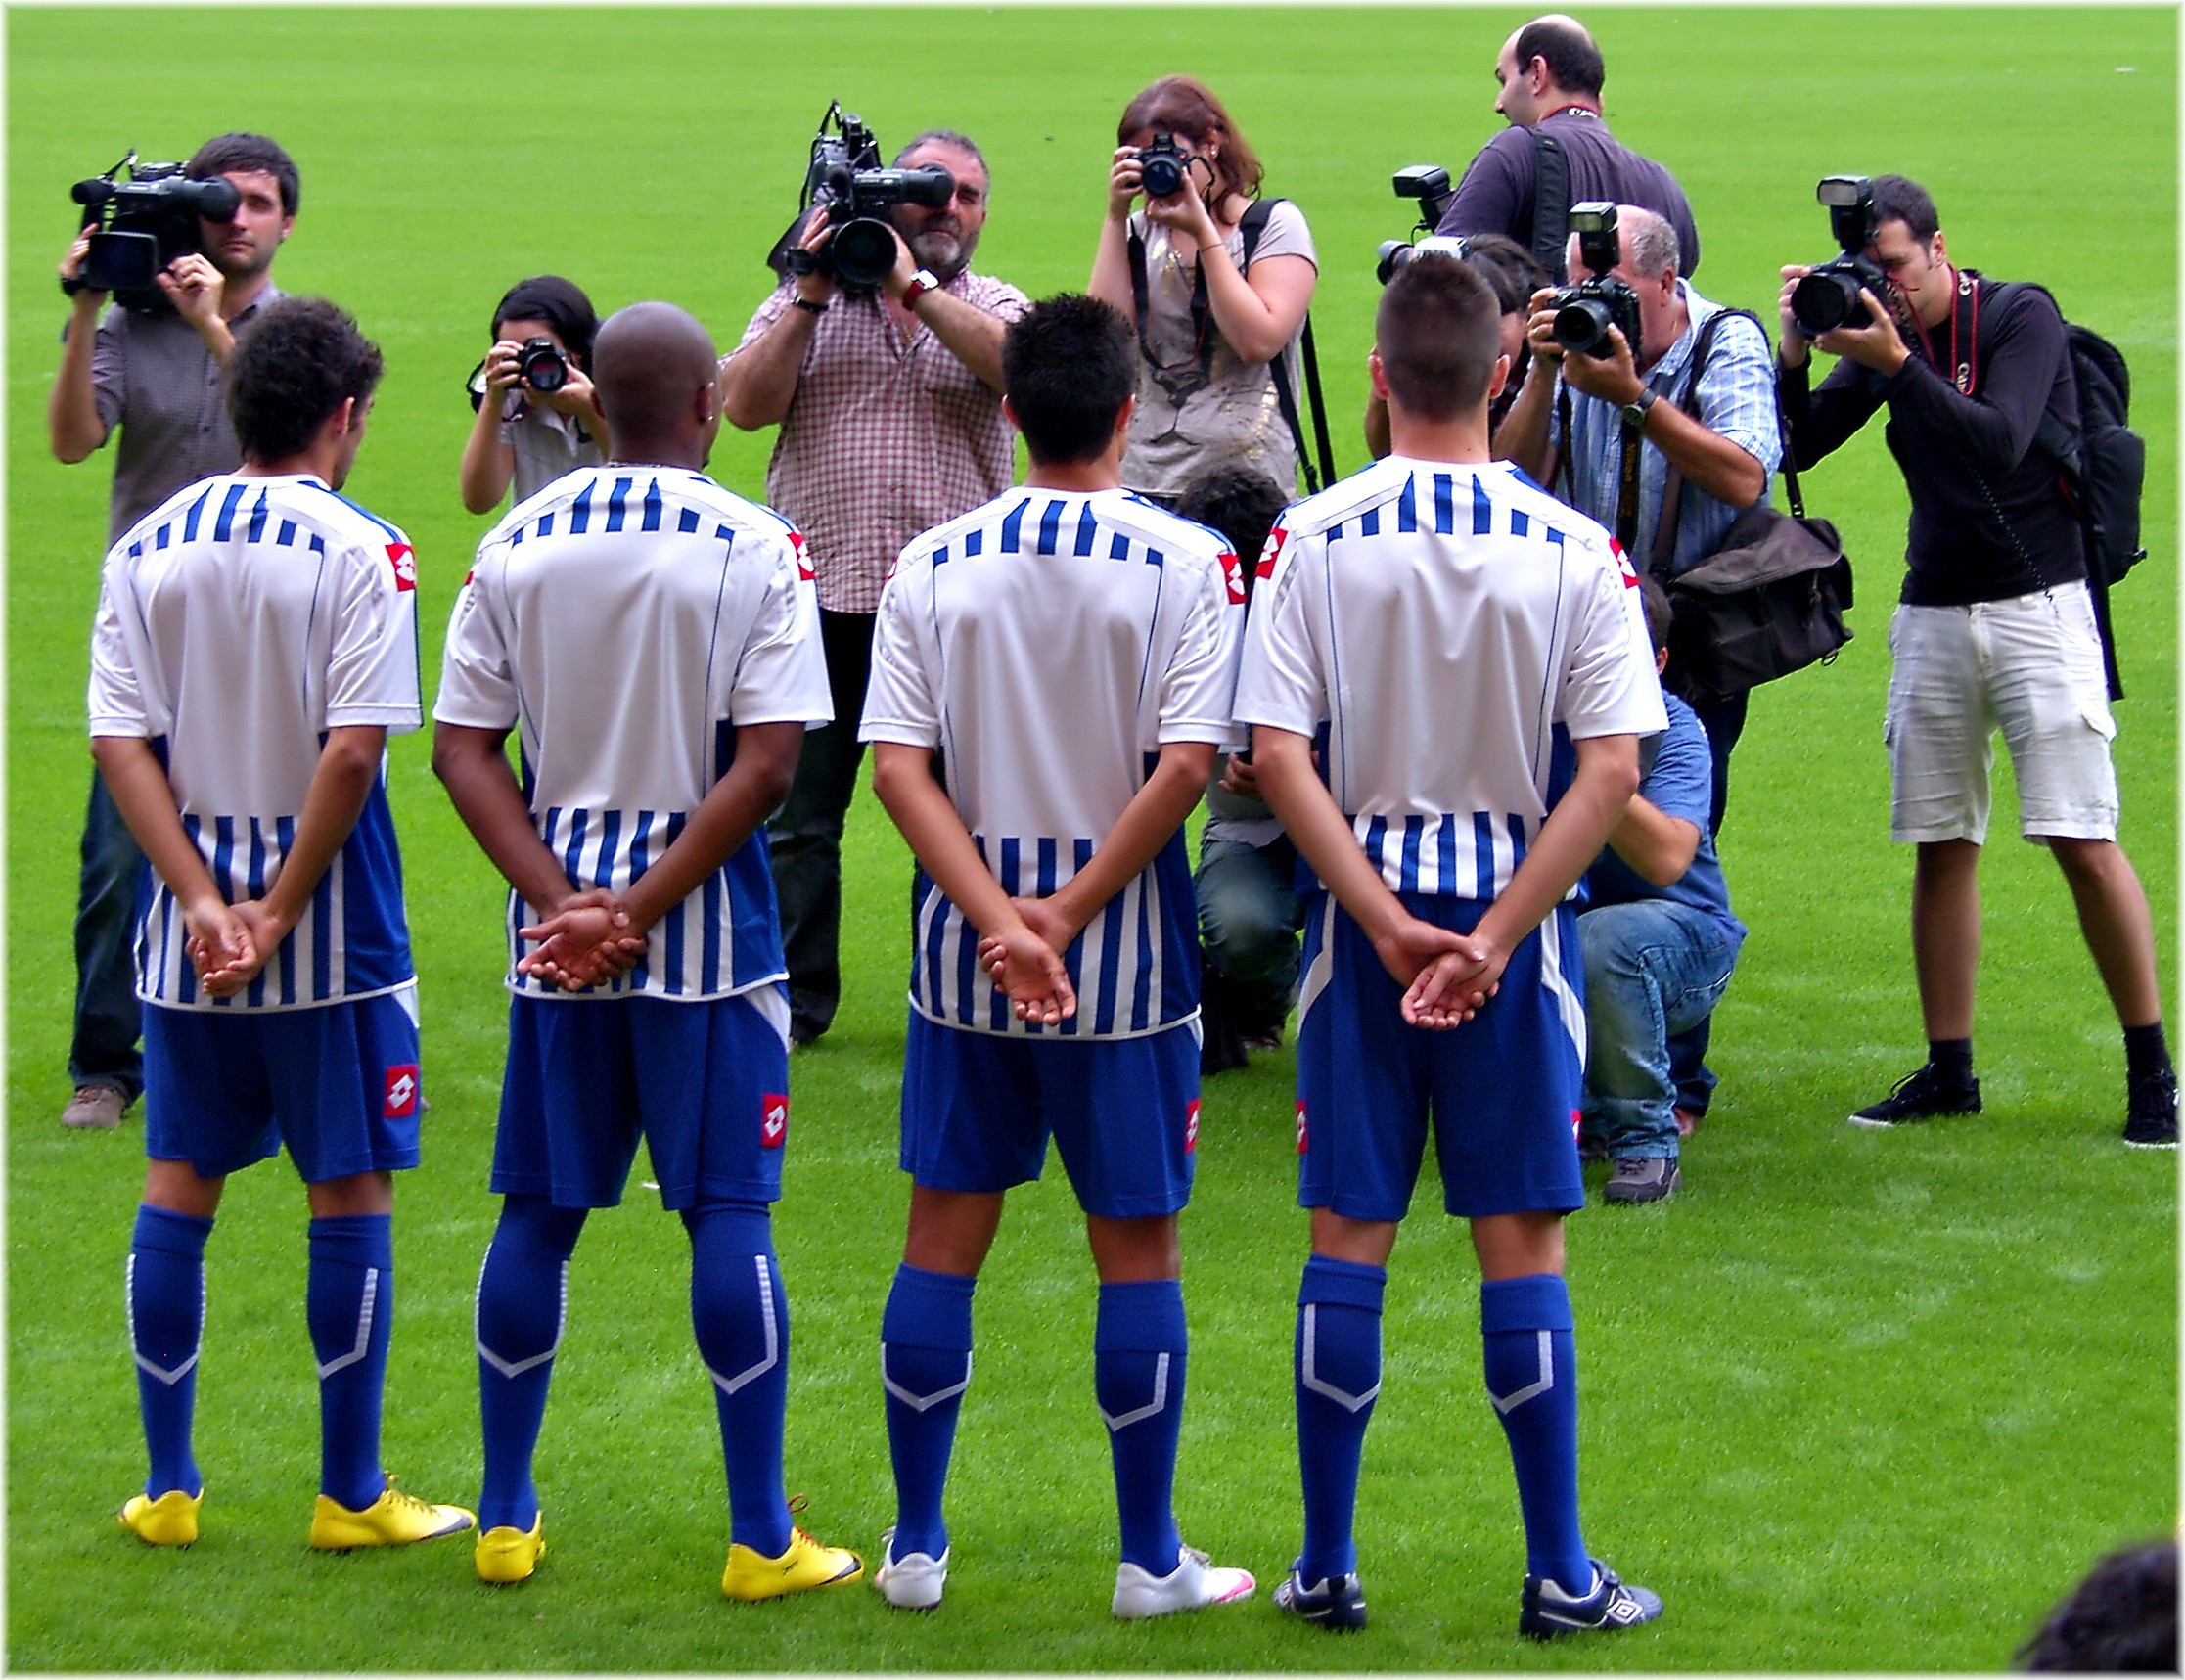
soccer, stadium, player, spain, team, american football, sports, ball, futbol, galicia, acorua, championship, deporte, tournament, corua, galiza, depor, tackle, football player, ball game, team sport, canadian football, sport venue, competition event, gridiron football